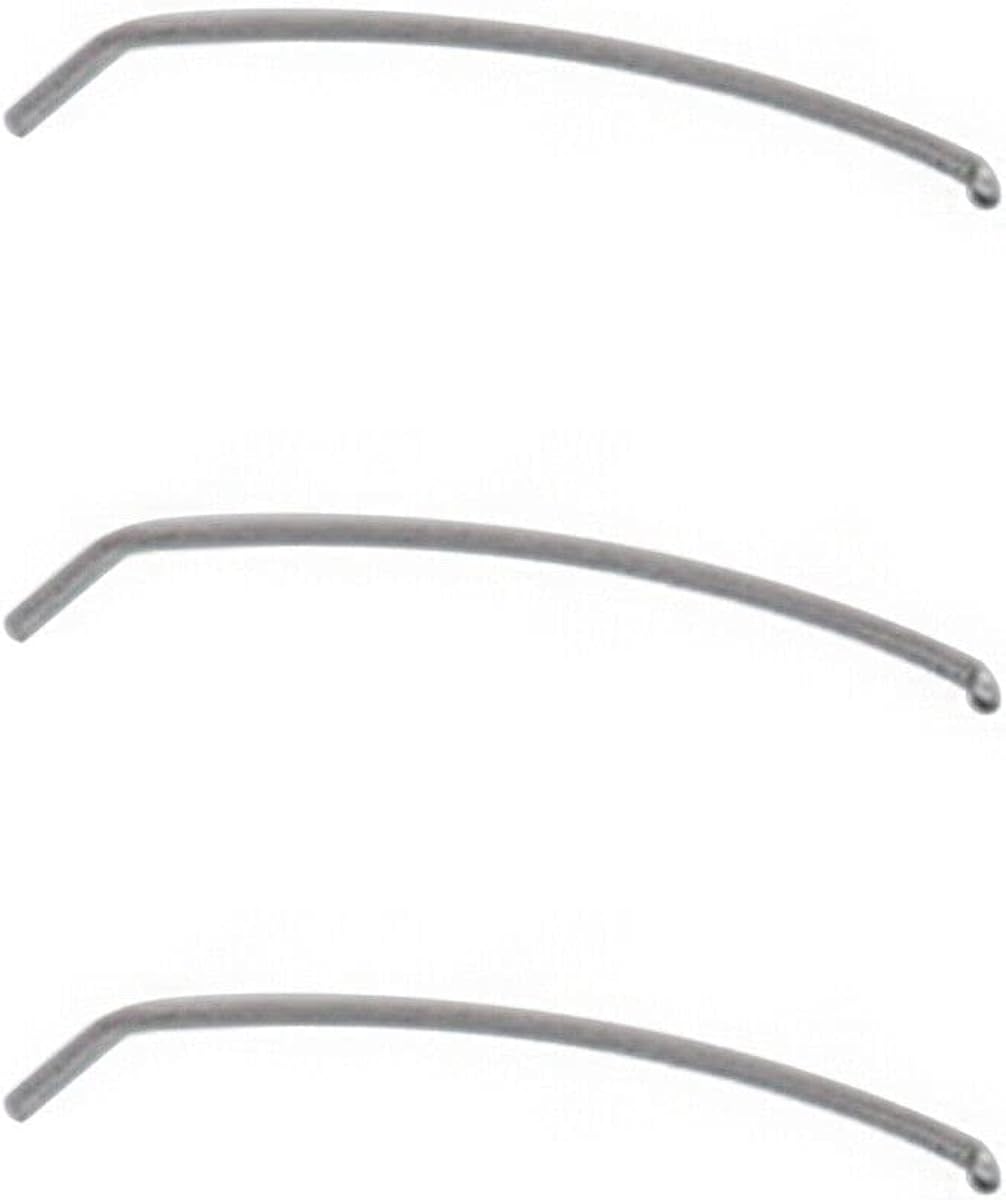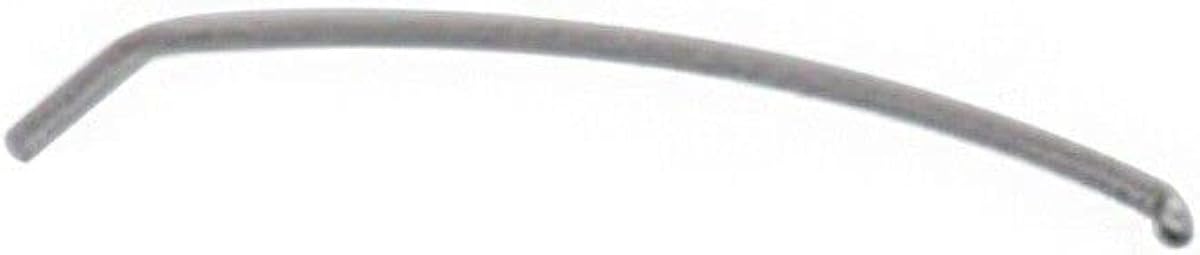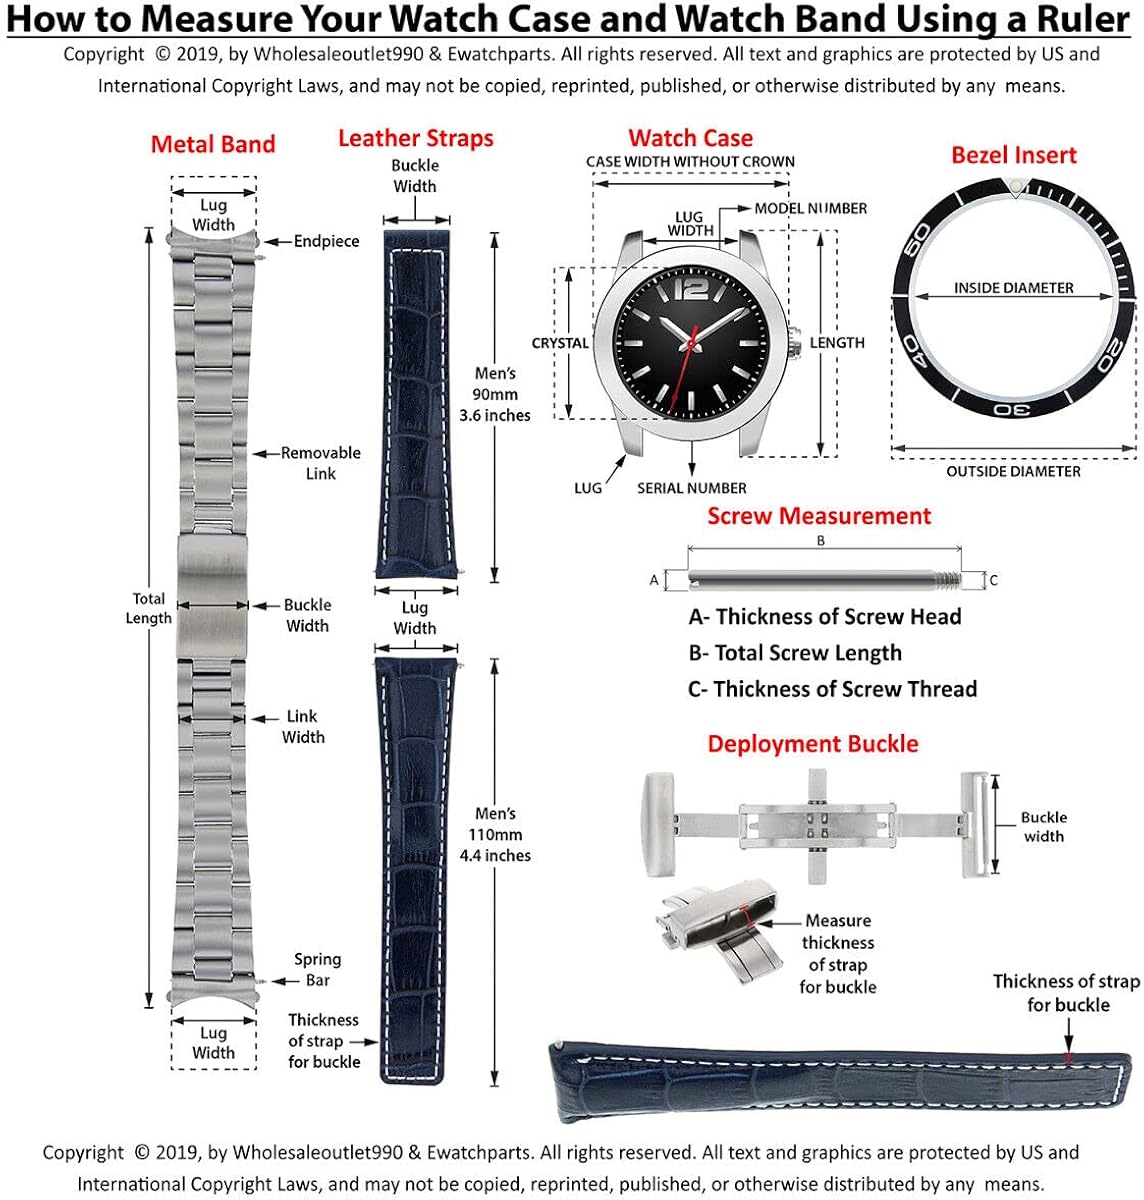
Ewatchparts 3 CLICK SPRING COMPATIBLE WITH ROLEX BEZEL INSERT 16800 16808 16610 16013 16618 SUBMARINER
Category: AMAZON FASHION
CLICK SPRING FOR ROLEX SUBMARINER 16610, 16800, 16808 The item for sale is a brand new aftermarket replacement replacement click spring. It is made for Rolex Submariner with sapphire crystal for 16800, 16808, 16610, 16013,16618 and others.If you are handyman you can try it to install or give to watch repairer to install it for youYou get 3 click springItems is sent in bubble envelope with extra protection so you receive it in good condition. Customers have hailed it the best packing online.ALL BUYER: PLEASE READ DESCRIPTION OF THE ITEM IS SUITABLE FOR YOUR WATCH BEFORE MAKING YOUR PURCHASE TO AVOID RETURN/EXCHANGE.If you re in any way dissatisfied or got the wrong item or any question with your purchase, please feel free to contact us via online messages we will response within 48 hours.We will try our best to solve it for you.We are committed to ensuring that you are completely satisfied with every transaction. No need to leave any feedback and wait for our email response. Be sure to check our detailed measurement guide below or in the photos/images section of the listing to assist you with purchasing the correct parts for your watch. The guide will show you how to measure the lug width opening of your watch using a ruler, how to check your model number, and assist you with other questions you may have regarding measurement. Many watches appear the same but may be different in case size or year model. We sell only the best quality replacement watch parts and accessories for your watch. Your satisfaction is guaranteed or your money back! We have been in the watch parts industry for over 50 years and have been selling online for over 20 years. Buy with confidence from a reputable seller in the USA that you can trust! Visit our online store for a huge selection of other watch parts.
Features: Buckle closure | VERIFY YOUR WATCH MODEL NUMBER before purchasing to avoid returns. As this item only works on the models listed. We may carry parts for your model watch in our store. | Material: Stainless Steel; GENERIC replacement watch part | We Carry A Huge Assortment Of High Quality Aftermarket/Generic Replacement Watch Parts